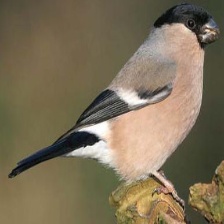
Species: EURASIAN BULLFINCH
Scientific name: PYRRHULA PYRRHULA